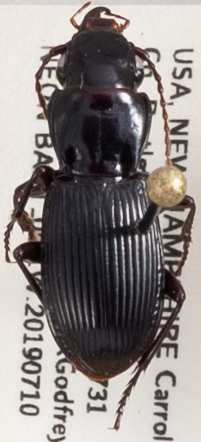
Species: Pterostichus rostratus
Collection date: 2019-07-10
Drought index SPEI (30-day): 0.334
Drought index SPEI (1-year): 1.28
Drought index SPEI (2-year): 0.664